Córdova Rebellion

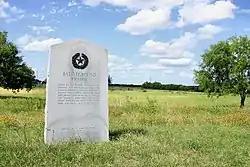
1936 Texas Centennial marker at Battleground Prairie

Nacogdochians looking for a stolen horse found a camp of around one hundred armed Tejanos. Rather than allow the local militia to act, President Sam Houston (who was in Nacogdoches at the time) prohibited both sides from assembly or carrying weapons. Local "alcalde" Vicente Córdova and eighteen other leaders of the revolt issued a proclamation with a number of demands to be met, before the surrender of their arms. After being joined by about three hundred Indian warriors, they moved toward the Cherokee settlements.